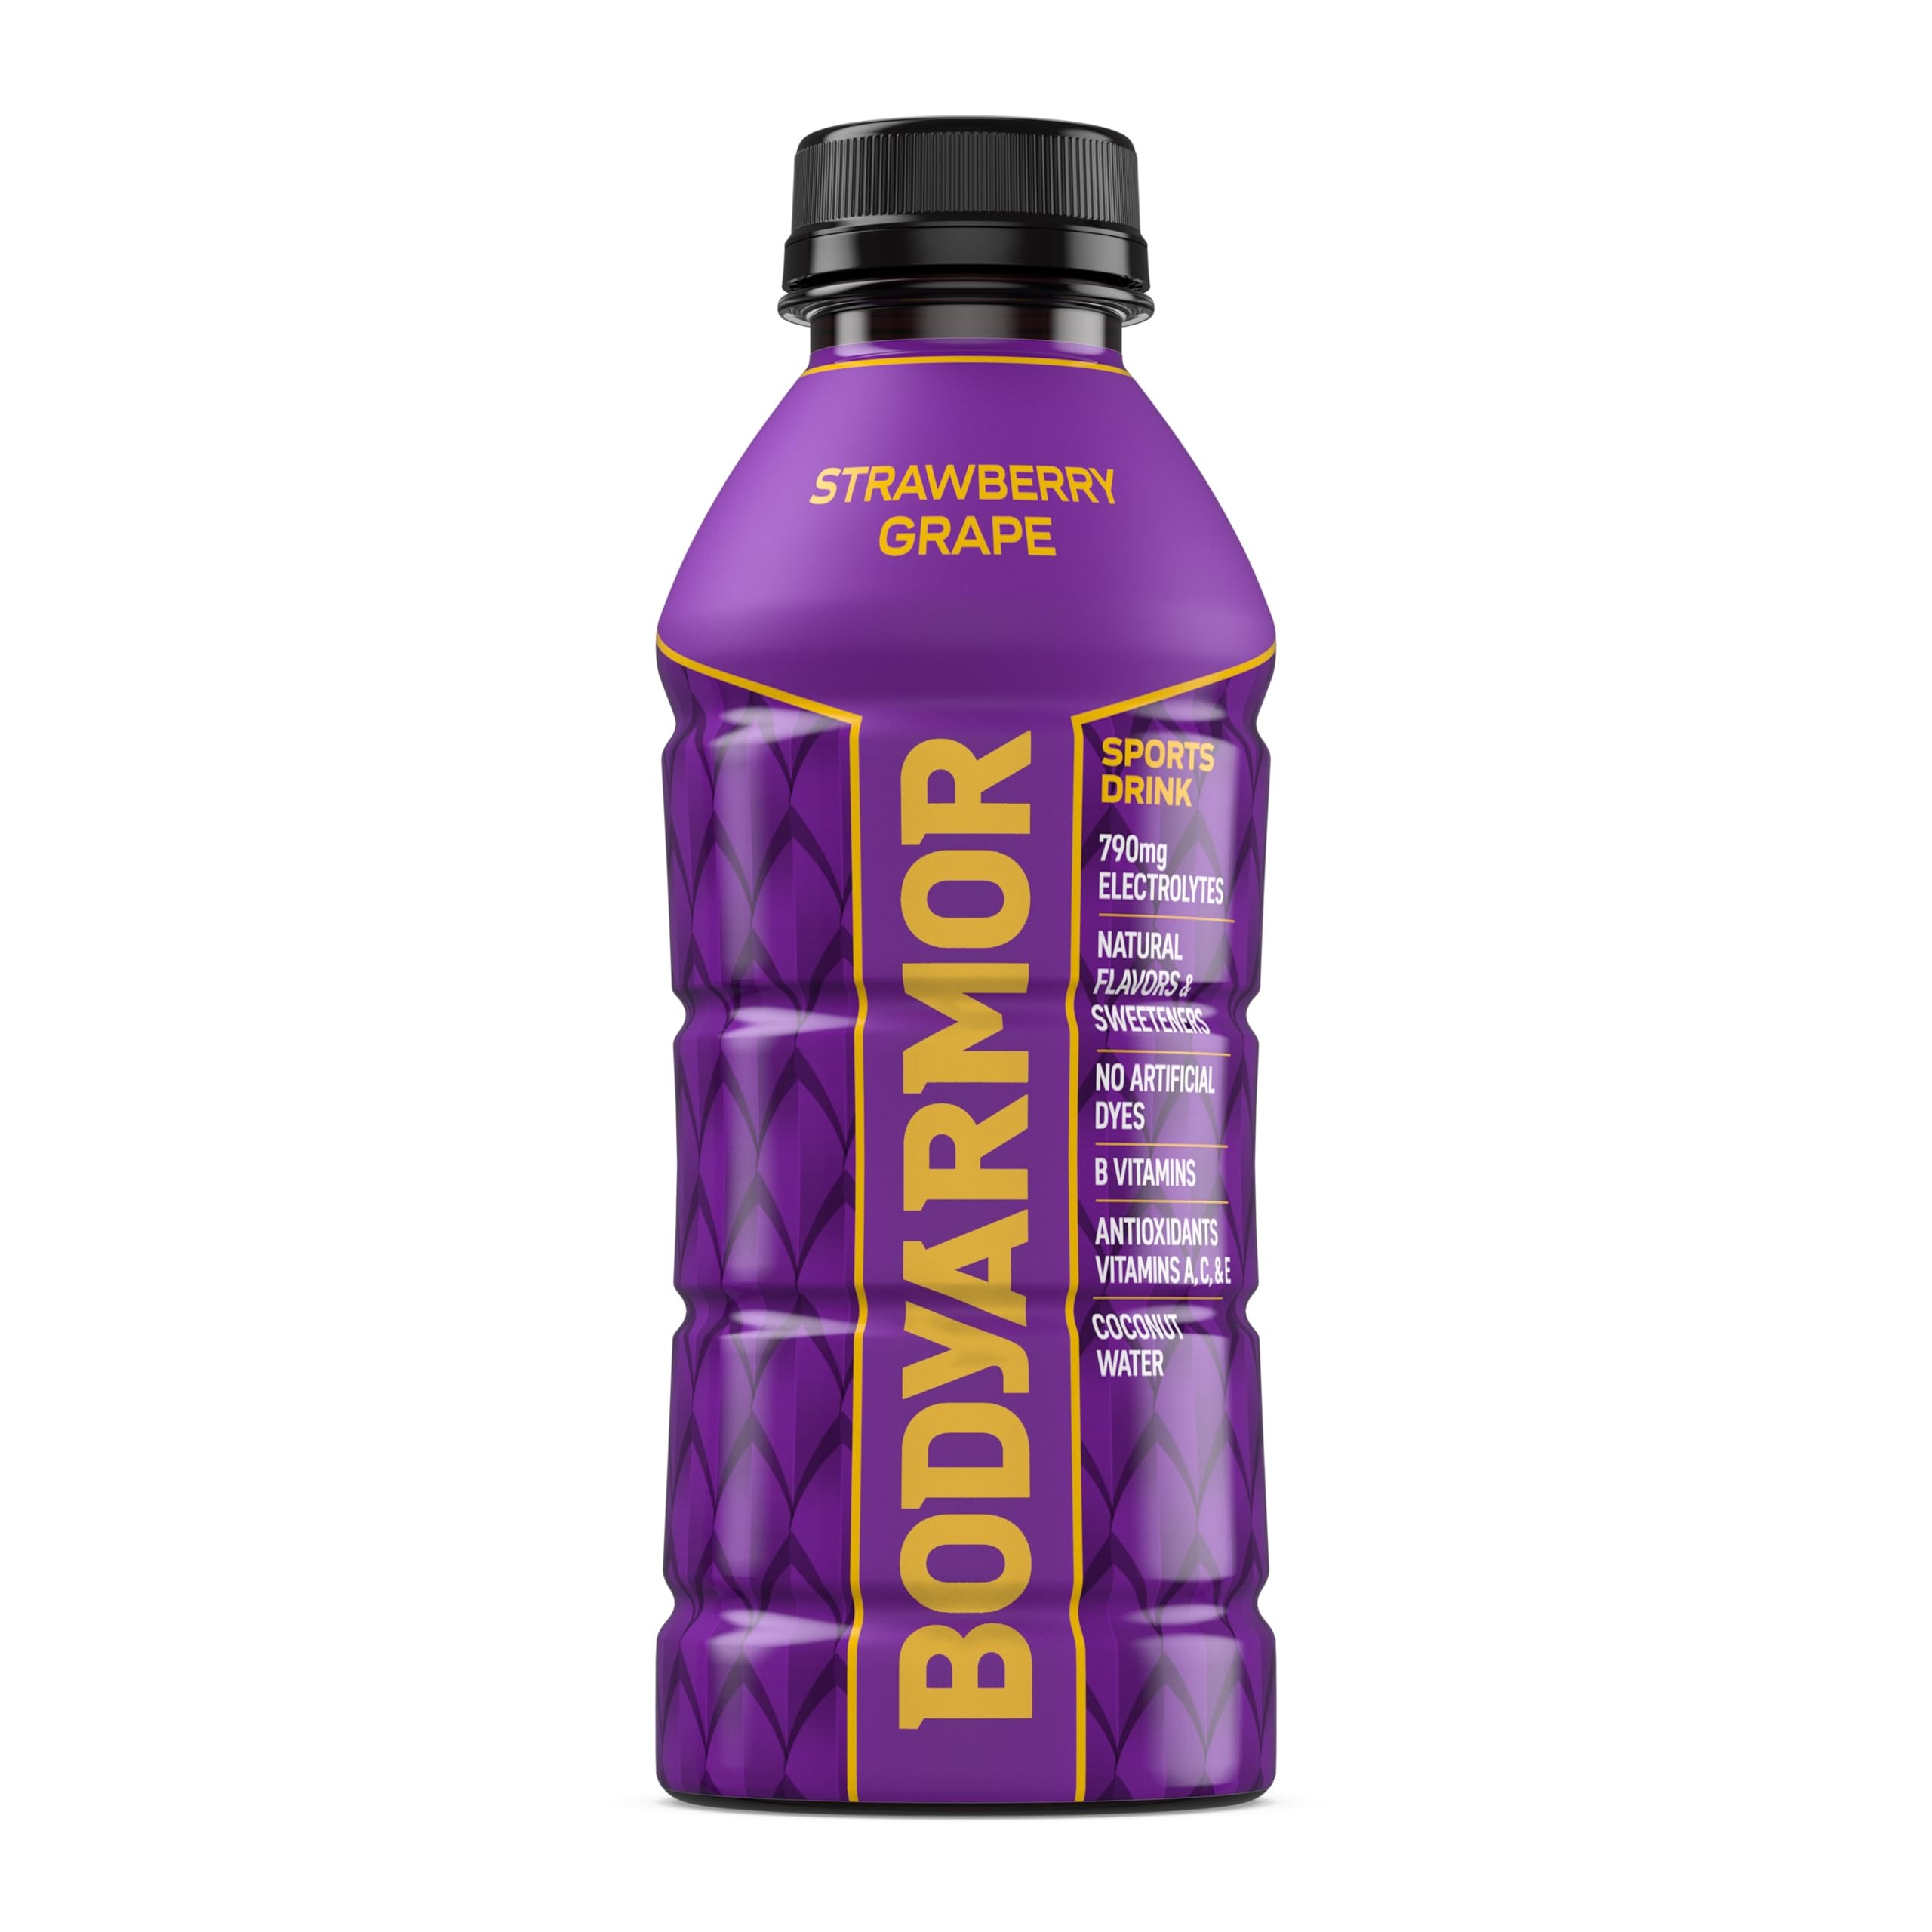
Item Name: BODYARMOR Sports Drink, Mamba Forever, Strawberry Grape 16 Fl Oz
Bullet Point 1: BODYARMOR sports drinks are made with coconut water, natural flavors with vitamins, and potassium-packed electrolytes — perfect for helping athletes replenish what's lost in sweat.
Bullet Point 2: Naturally sweetened hydration made with coconut water, antioxidants and vitamins.
Bullet Point 3: Naturally flavored strawberry grape for a refreshing burst of hydration in every sip
Bullet Point 4: Made without artificial sweeteners, flavors, or dyes
Value: 16.0
Unit: Fl Oz

Price: 1.54